Adolph Murray

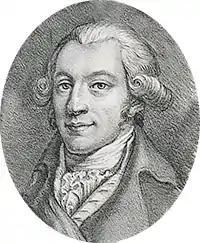
Lithography 1847

He was the youngest son of the Prussian-born preacher and theologian Andreas Murray (1695 - 1771).